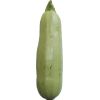
Label: Zucchini 1